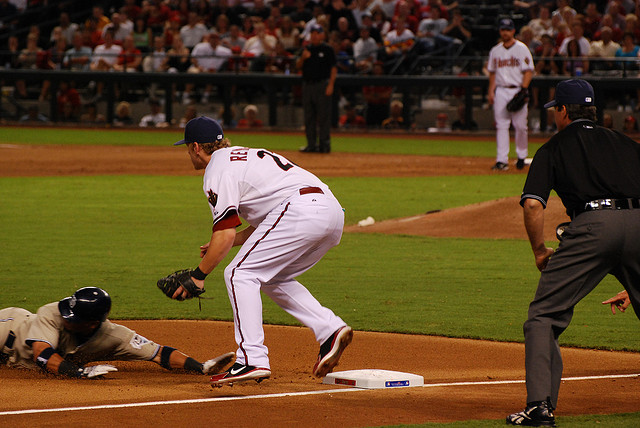
user: Given an image and a question. Answer the question in a short answer. Question: What is shouted by the umpire when the runner does not reach the base? Short Answer:
assistant: out